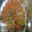
Label: maple_tree